Jorge Alcalde Lagranja

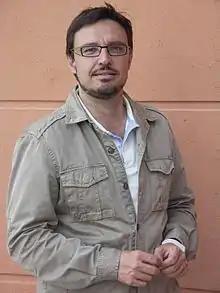
Alcalde , October 2013

Jorge Alcalde Lagranja (August 19, 1968) is a Spanish journalist, science advocate and writer. He was the director of "Quo" magazine from 2007 until 2019. He is currently director of "Esquire", since 2017, and collaborator of COPE programs. He graduated in Information sciences at the Complutense University of Madrid and is also a graduate in communication from the University of South Florida (Tampa).